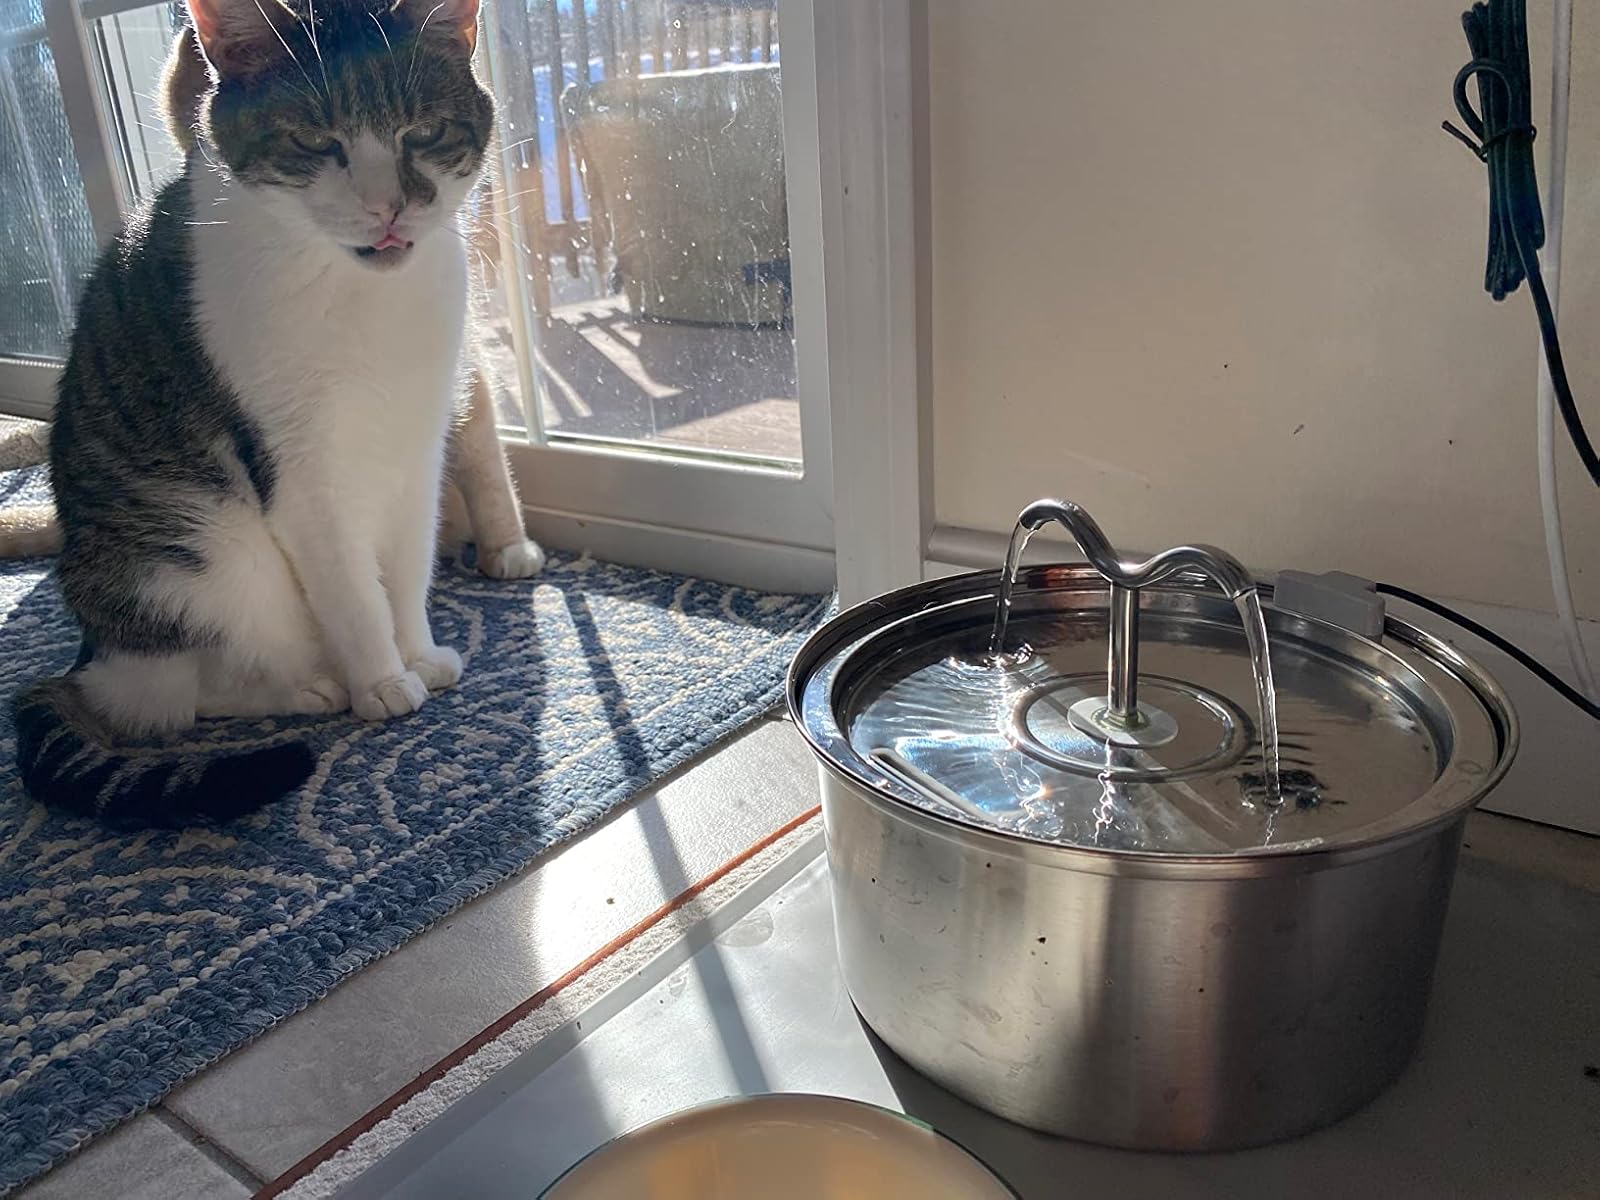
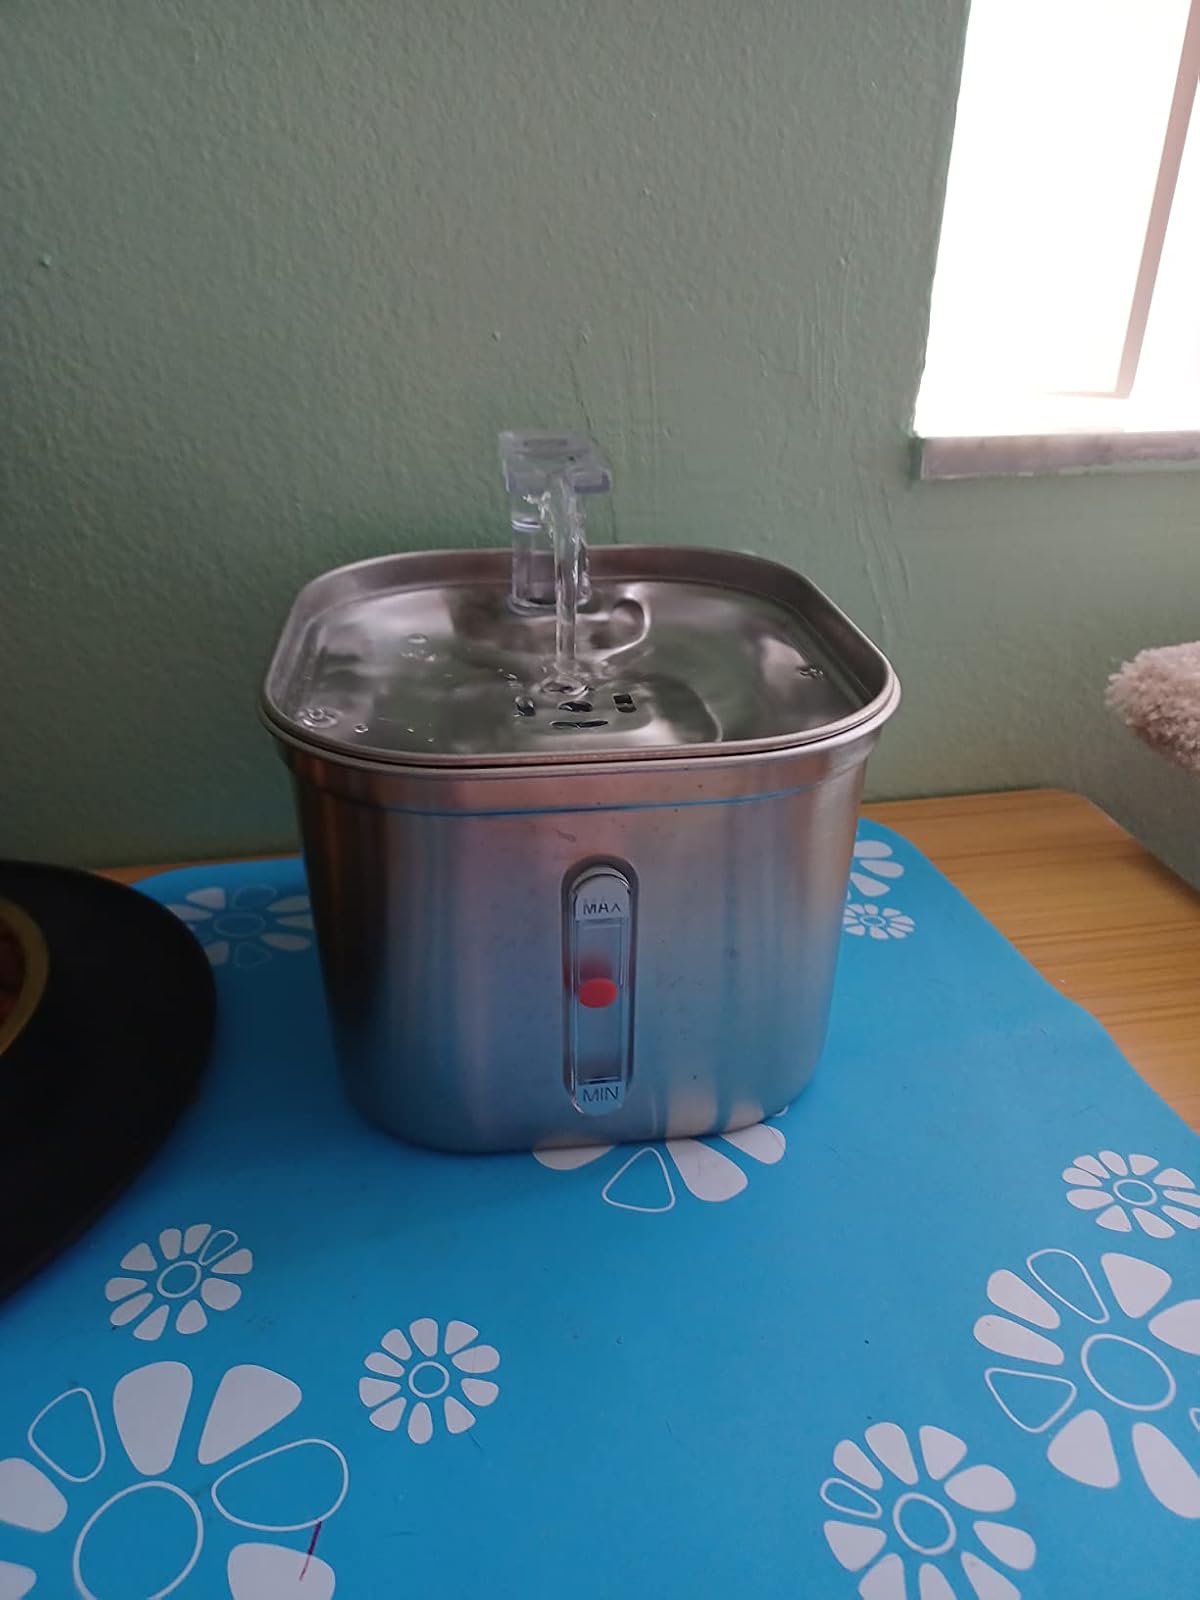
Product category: items_bowl
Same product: no